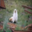
Label: seal